Gandulf of Piacenza

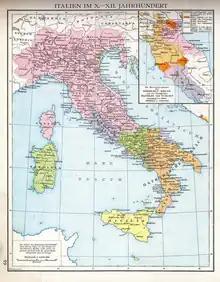
The Kingdom of Italy ("pink") in the 10th–12th centuries

Gandulf or Gandolf (907–31) was a Frankish nobleman in the medieval kingdom of Italy. He rose from relatively low rank to become the count of Piacenza and finally a "marchio" (marquis). He is an ancestor of the Da Palazzo family.